Barnstaple Victoria Road railway station

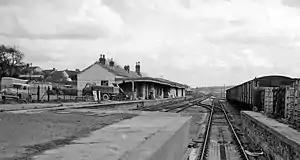
Barnstaple Victoria Road railway station in 1964

Barnstaple railway station (Barnstaple Victoria Road railway station from 1949) was the western terminus of the Devon and Somerset Railway. It was situated on the south eastern side of Barnstaple in Devon, England. It was served by passenger trains from 1873 until 1960, and by freight trains until 1970.